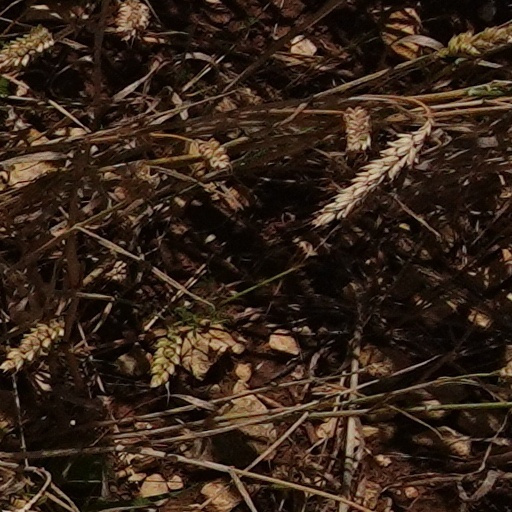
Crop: wheat